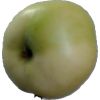
Label: Apple 6